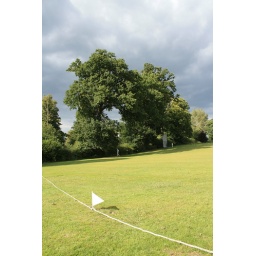
Stormy cricket ground & hole in a tree